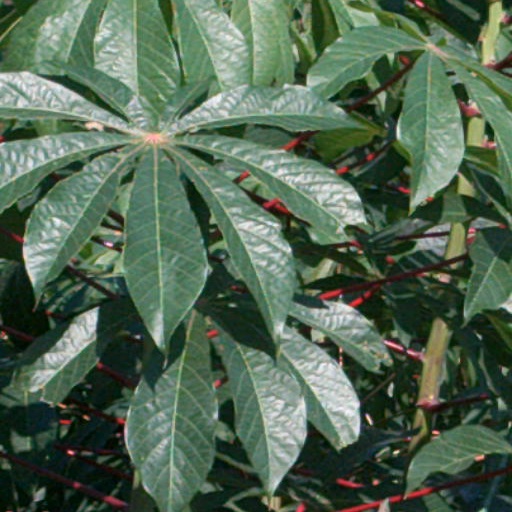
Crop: cassava